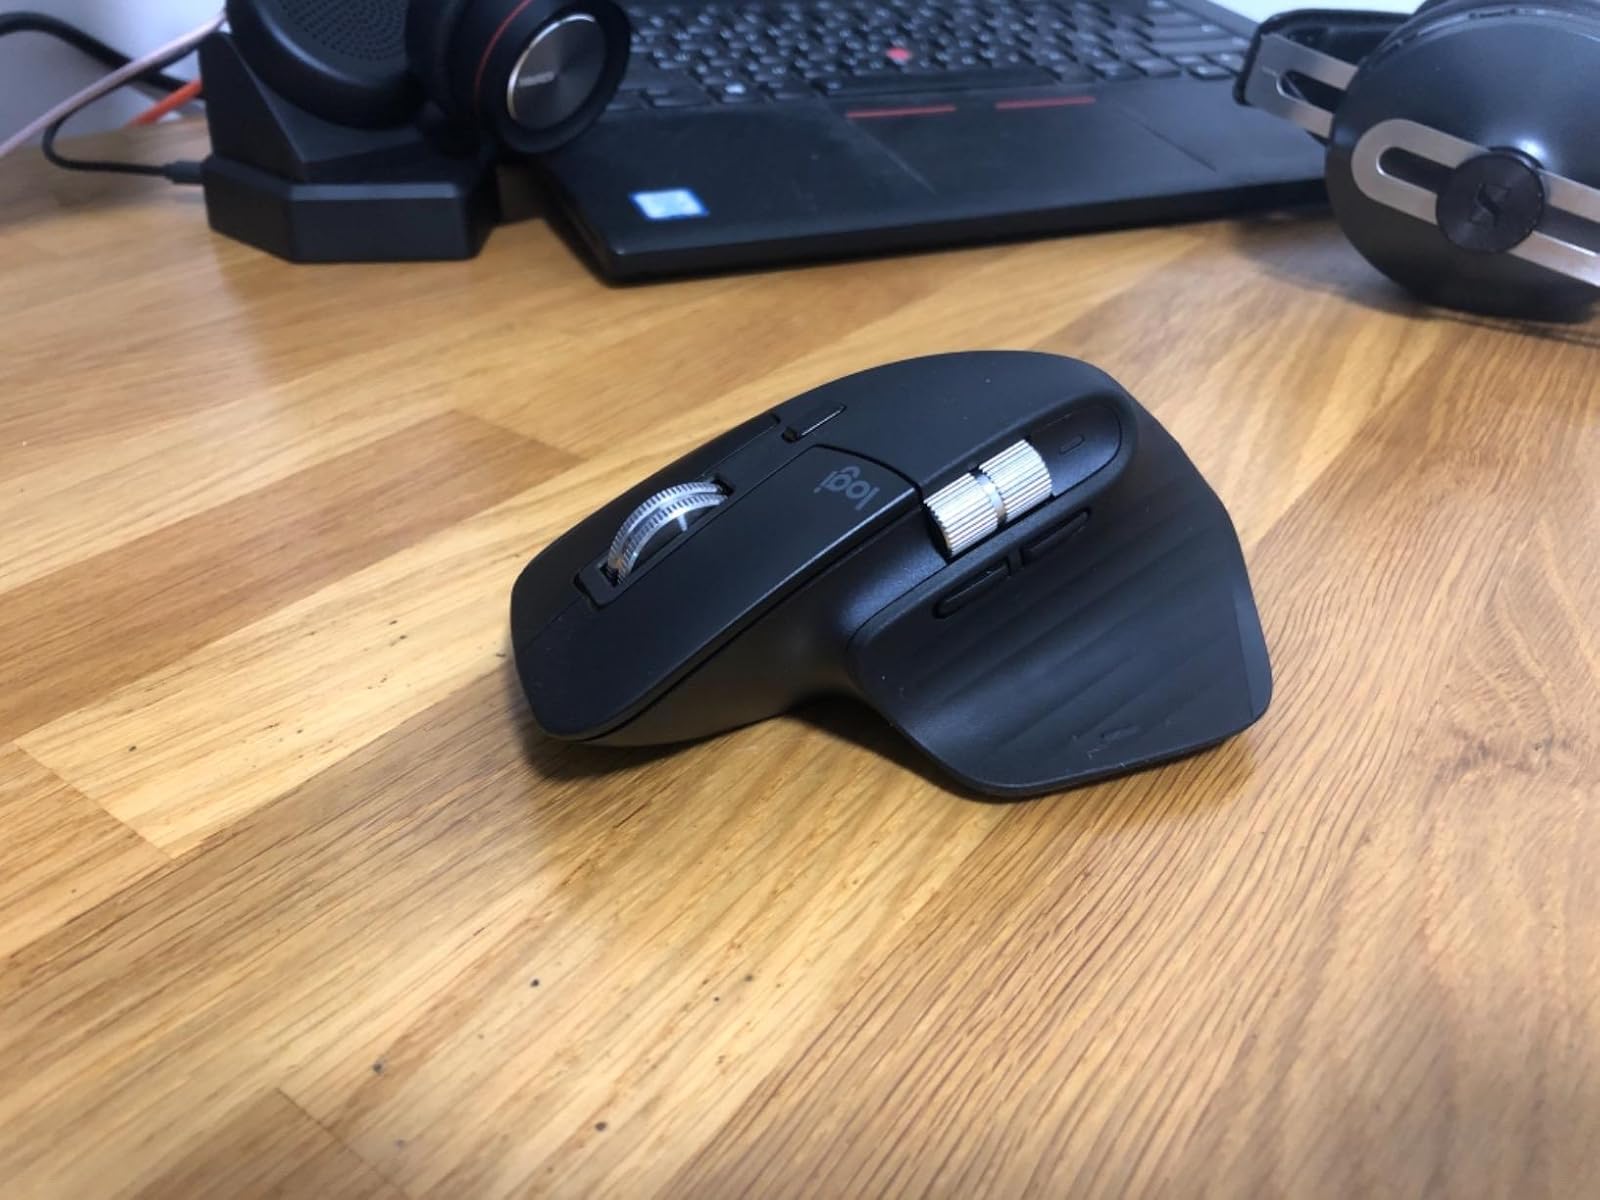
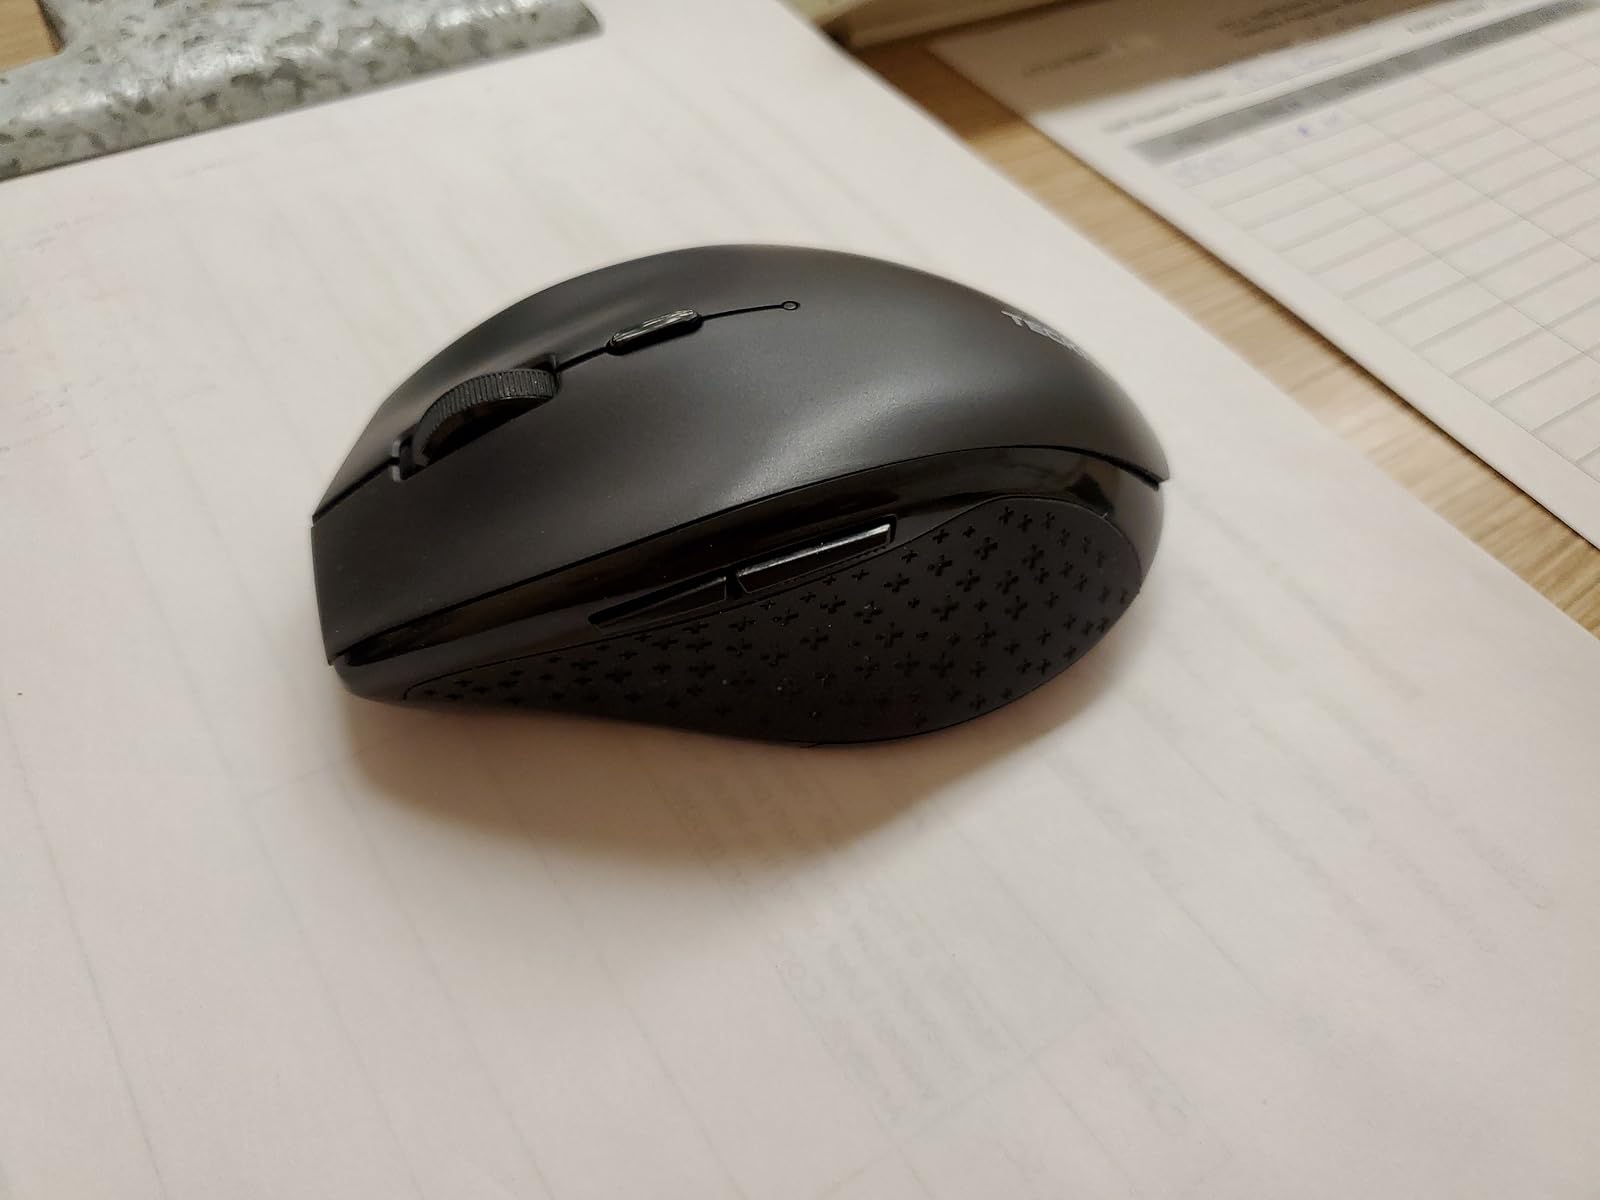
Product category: mouse
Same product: no